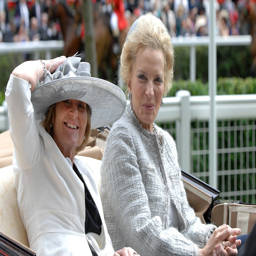
person , who was seated in a carriage next to person , held onto her hat as winds picked up